Tunnel boring machine

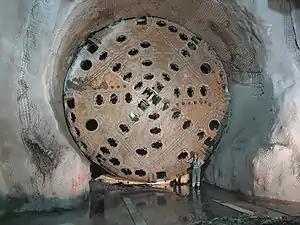
A tunnel boring machine used to excavate the Gotthard Base Tunnel, Switzerland, the world's longest rail tunnel

The TBM known as Bertha, reportedly the largest earth pressure balance machine and second largest TBM in general (as of June 2023), has a bore diameter of , and was produced by Hitachi Zosen Corporation in 2013. It was delivered to Seattle, Washington, for its Highway 99 tunnel project. The machine began operating in July 2013, but stalled in December 2013 and required substantial repairs that halted the machine until January 2016. Bertha completed boring the tunnel on April 4, 2017.